Arab Federation

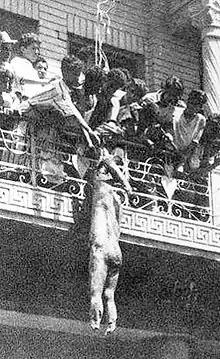
Mutilated corpse of King Faisal's cousin 'Abd al-Ilah hanging from a balcony.

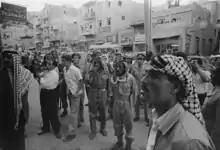
Crowd of men and soldiers in downtown Amman, Jordan, watching a news report about the deposition of the Hashemite monarchy in Iraq, marking the end of the Arab Federation, 14 July 1958.

Tension between the UAR and the Arab Federation worsened. During the summer of 1958, UAR troop movements to the Syrian border instigated the Arab Federation to mobilize troops to counter this move. Within Iraq, a group called the Free Officers plotted against the monarchy. They were inspired both by Iraq's turbulent history of coups and counter-coups in the past decades as well as Nasser's successful overthrow of the Egyptian monarchy in 1952, although they were not direct agents of Nasser. In July 1958, troops led by Abd al-Karim Qasim were transiting through Baghdad on their way to the Jordanian-Syrian border. Qasim took the opportunity, with his troops having a legitimate excuse to be in Baghdad, to overthrow the government there in the 14 July Revolution. With the fall and resulting deaths of al-Said, King Faisal II, and the rest of the Iraqi royal family, both the Hashemite regime fell and with it the short-lived Arab Federation.